SPARCstation 5

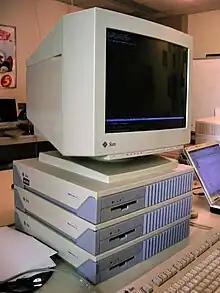
A "SparcStack" of SPARCstation 5s in the Evergreen State College advanced operating system lab

The SPARCstation 5 may incorporate one of the following processors: 70, 85, or 110 MHz Sun Microsystems microSPARC-II, or a 170 MHz Fujitsu Microelectronics, Inc. (FMI) TurboSPARC. Fujitsu also provided a 160 MHz TurboSPARC CPU Upgrade Kit for upgrading 70, 85 and 110 MHz microSPARC-II models. The SPARCstation 5 has no MBus and thus is limited to use as a single-processor machine.